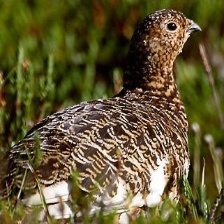
Species: WILLOW PTARMIGAN
Scientific name: LAGOPUS LAGOPUS